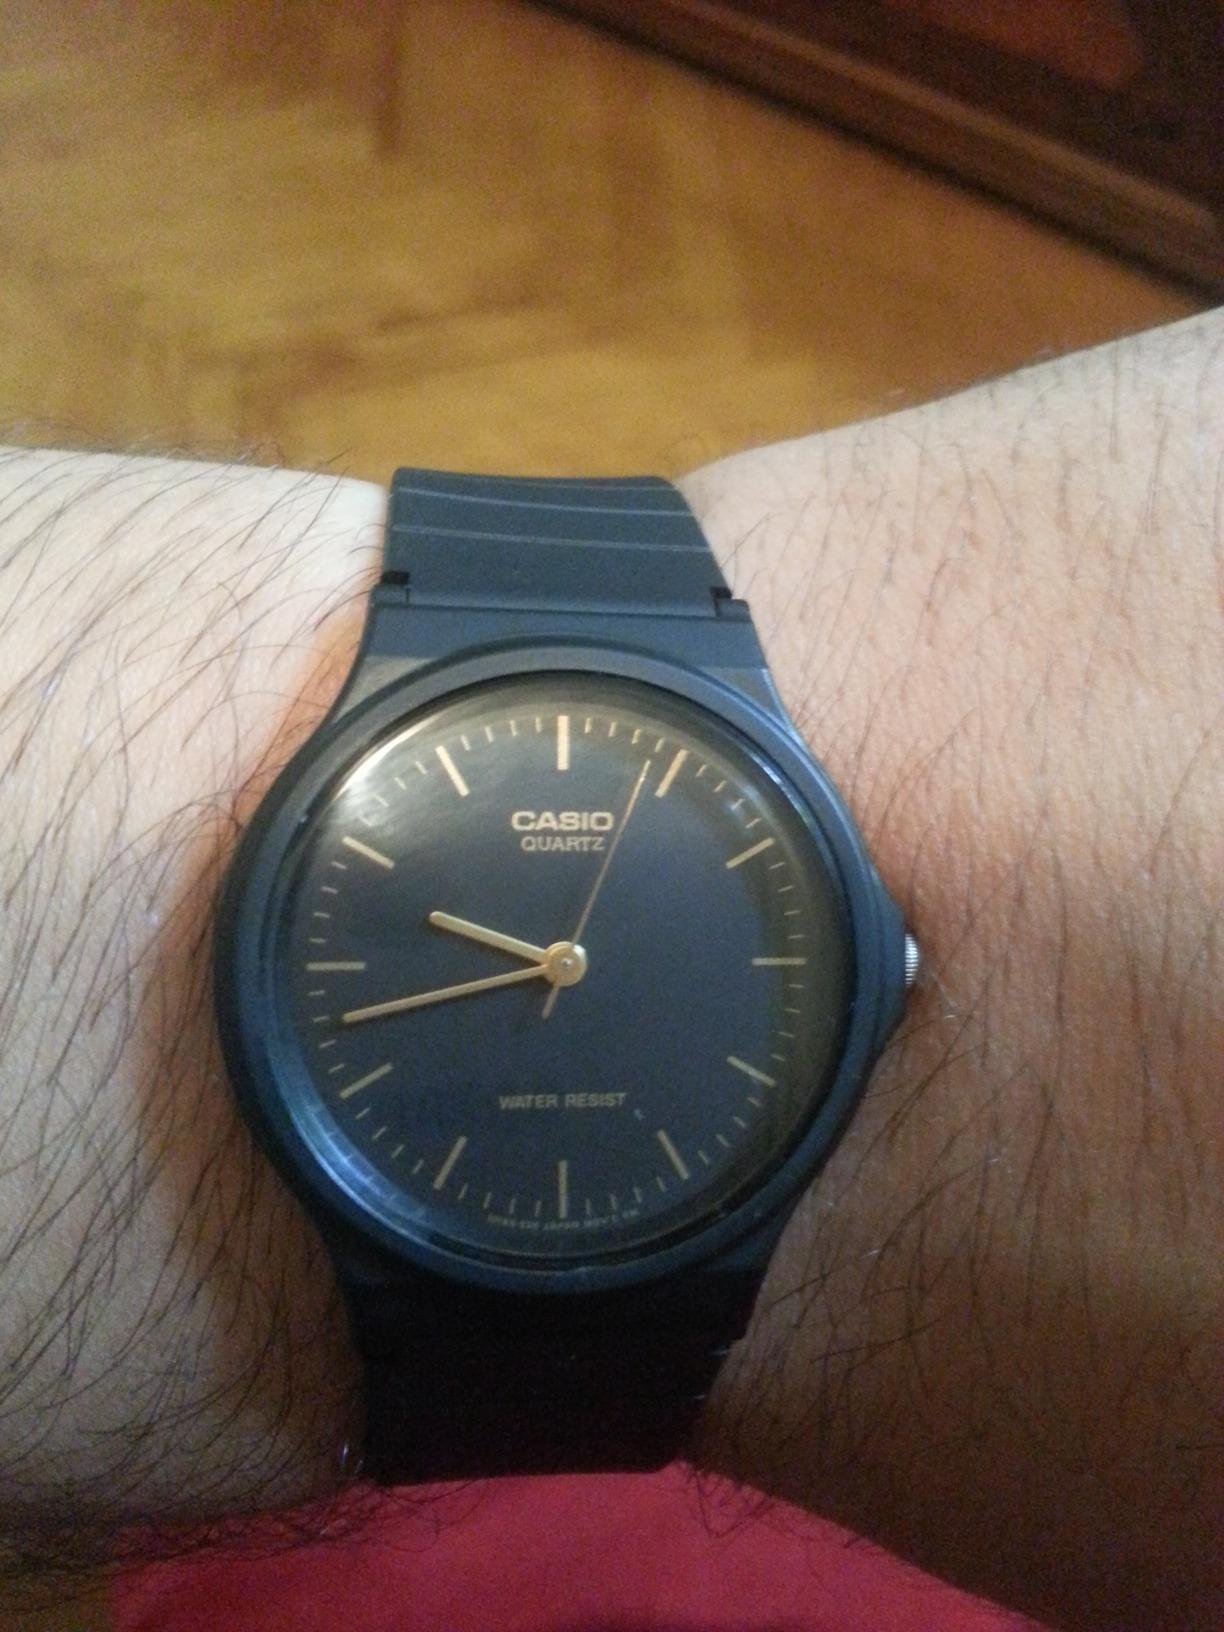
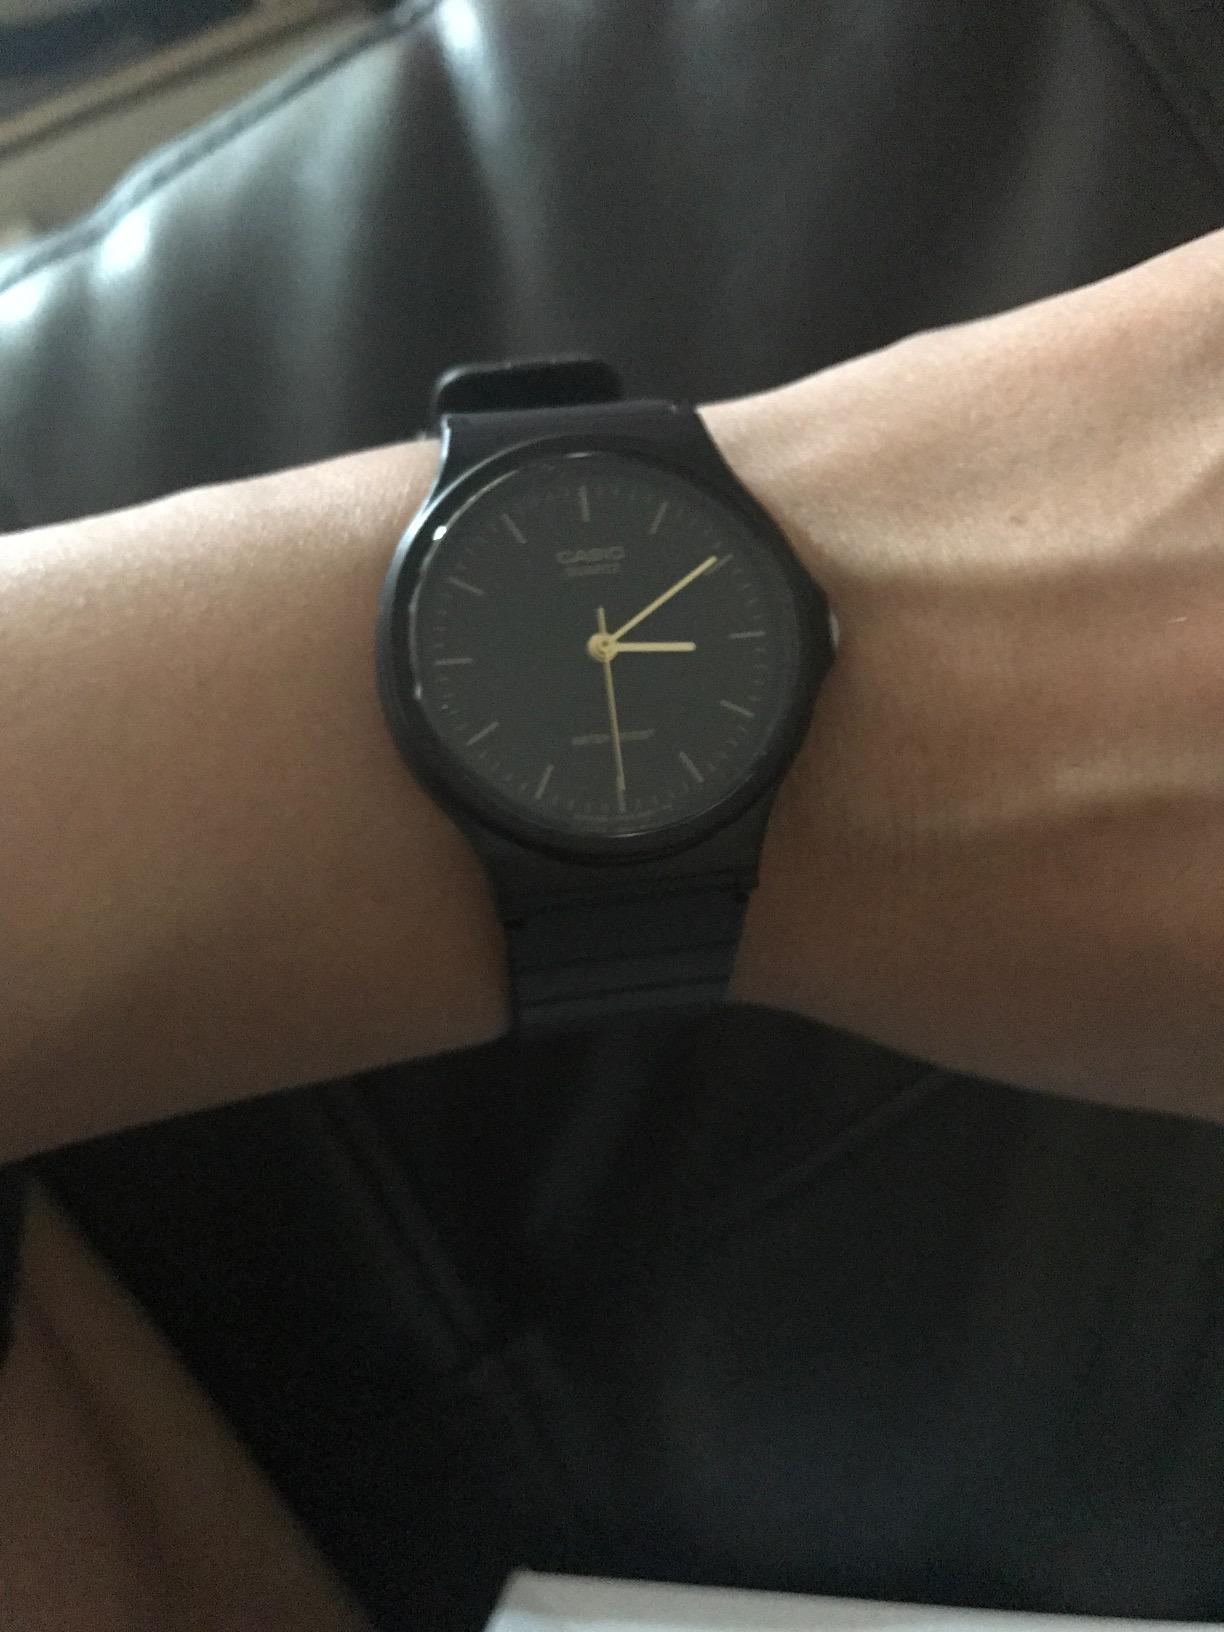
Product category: accessories_watch
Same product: yes